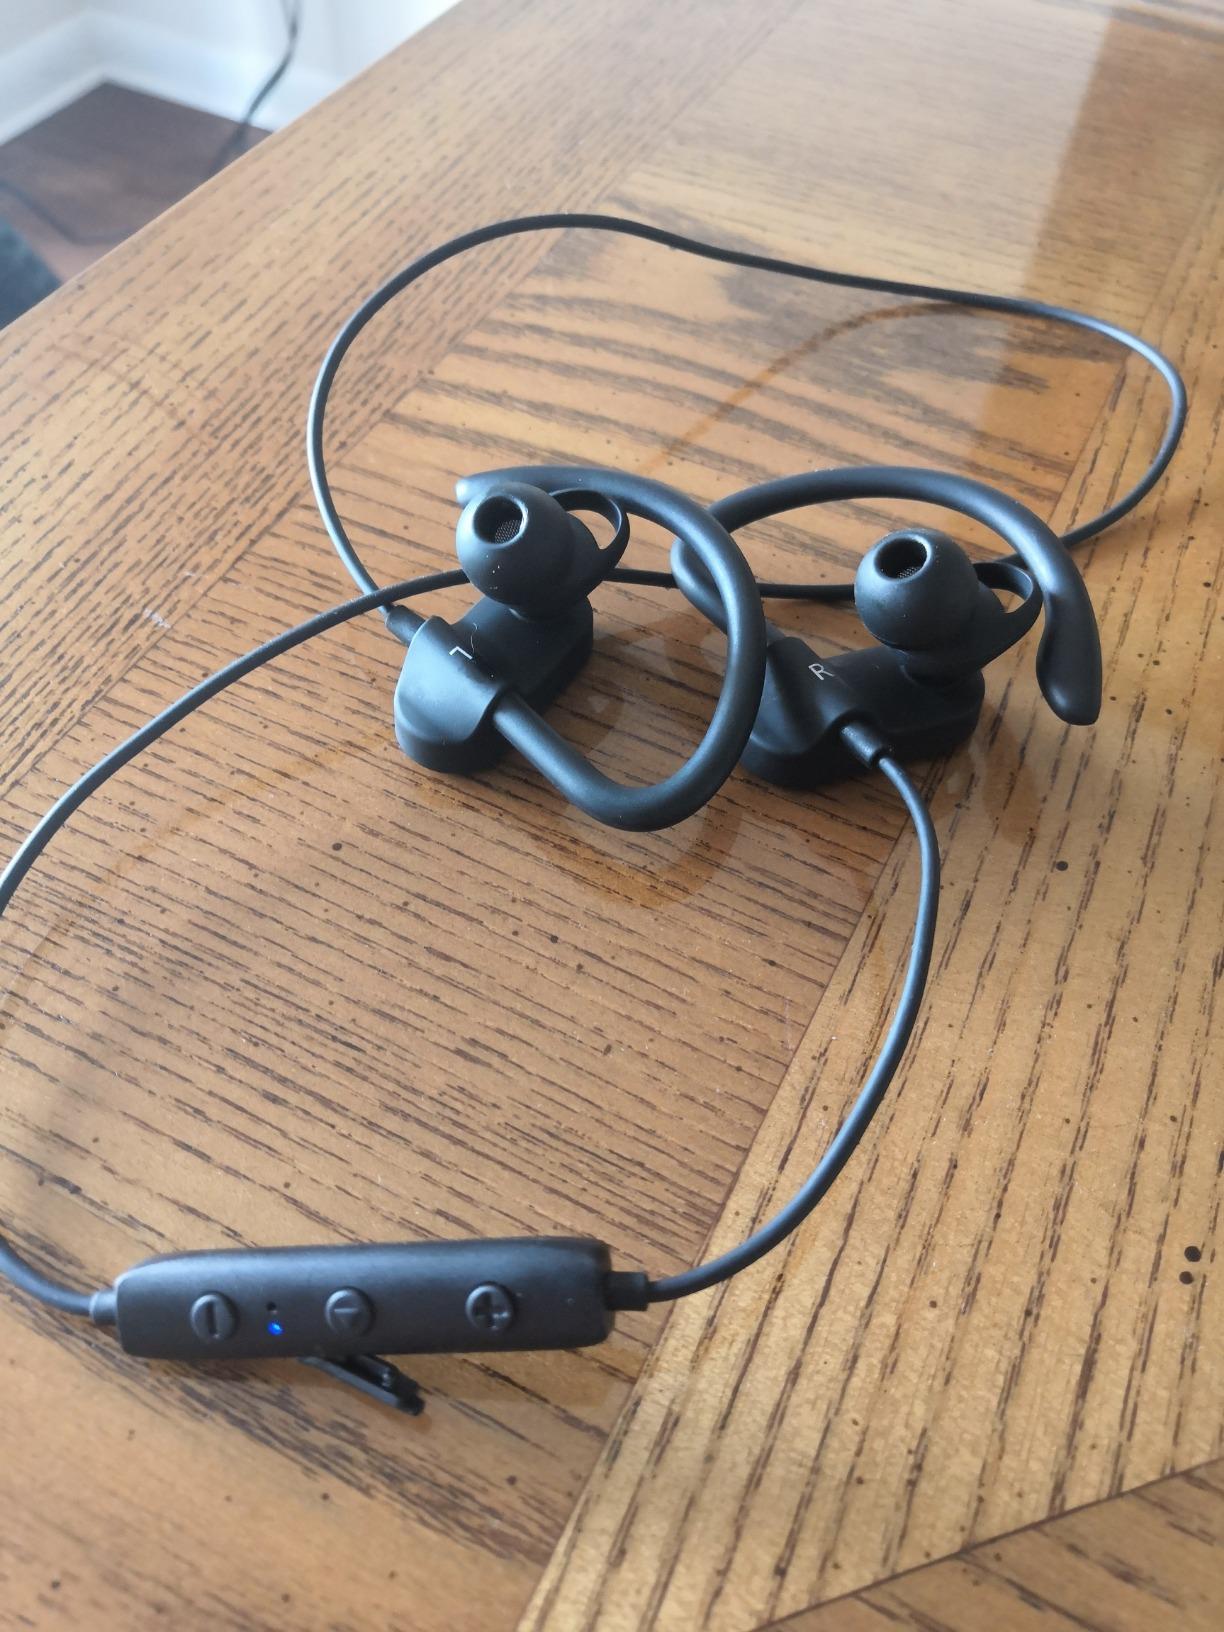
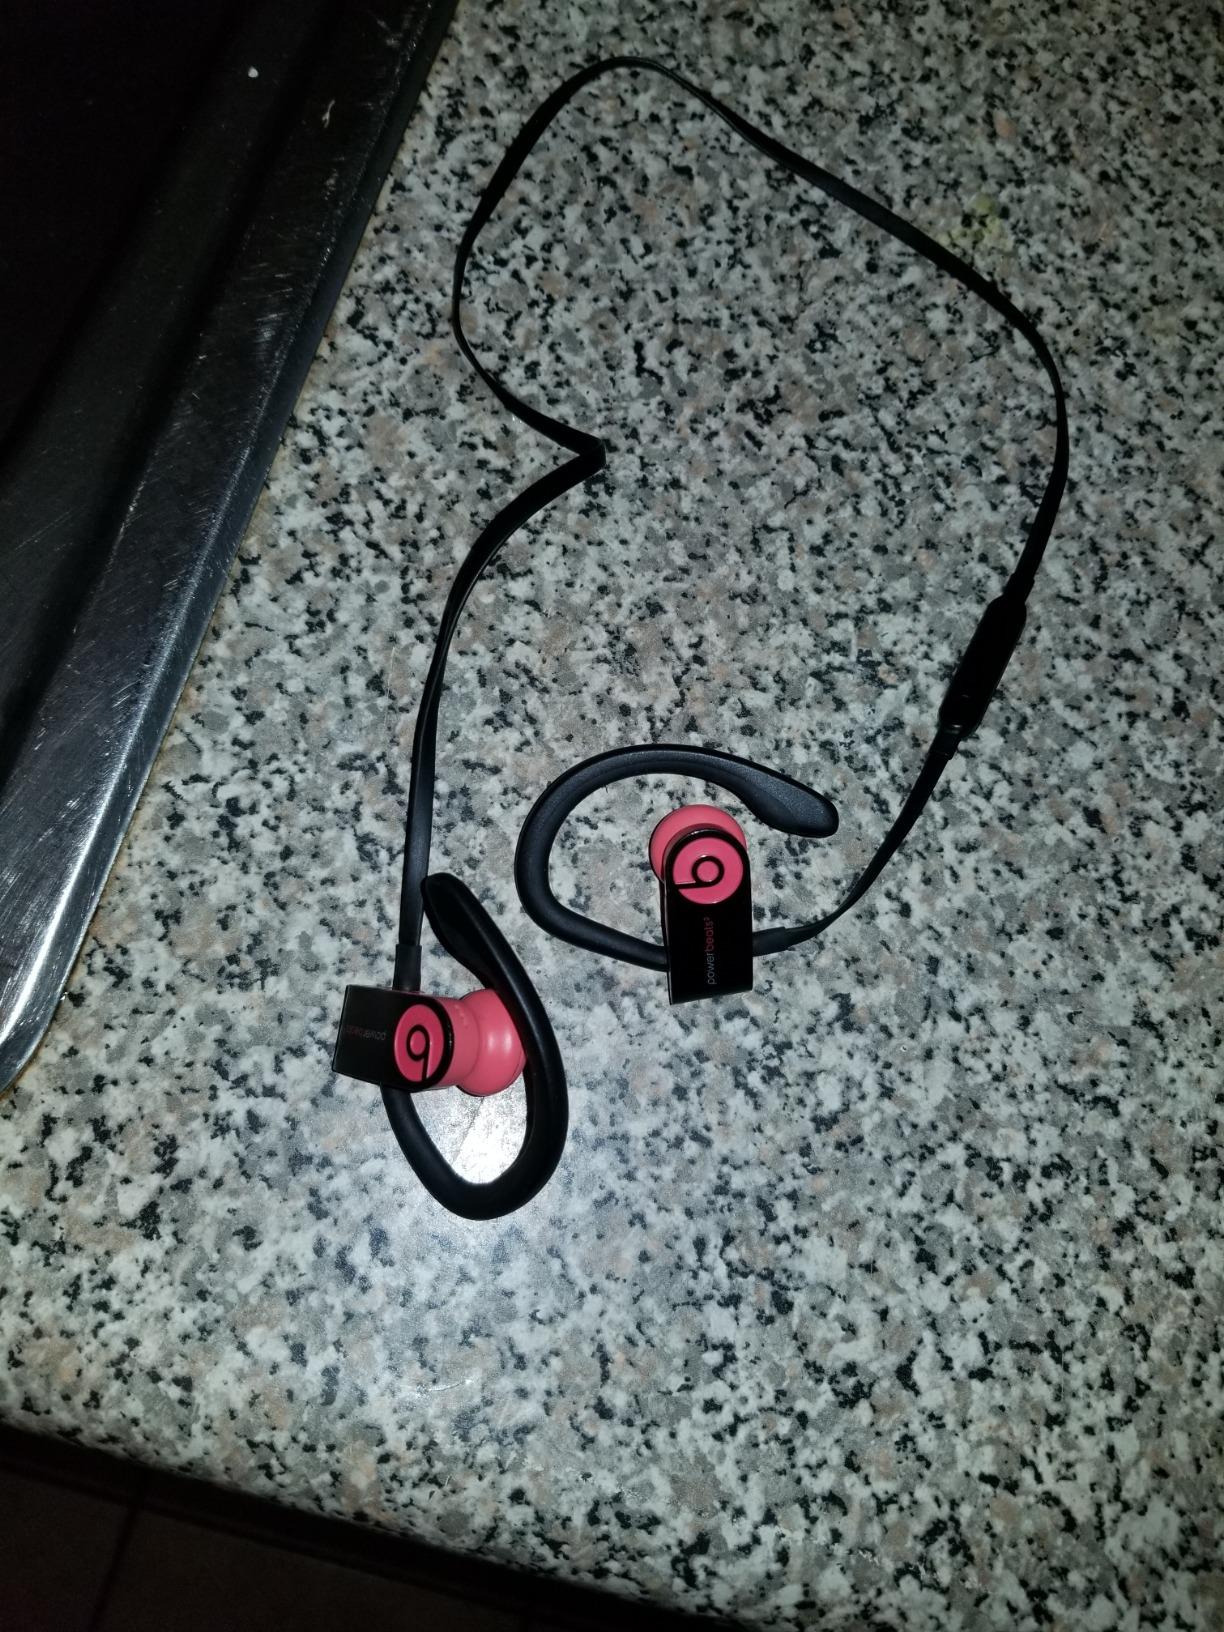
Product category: headphones
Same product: no